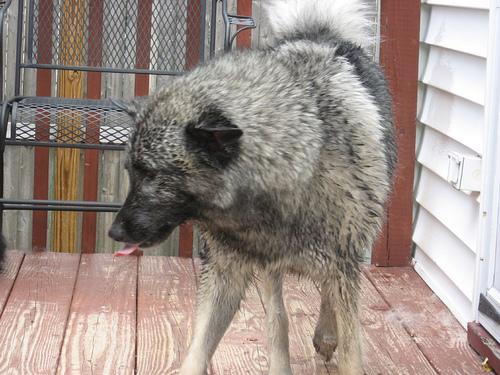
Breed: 217-n000046-Norwegian_elkhound